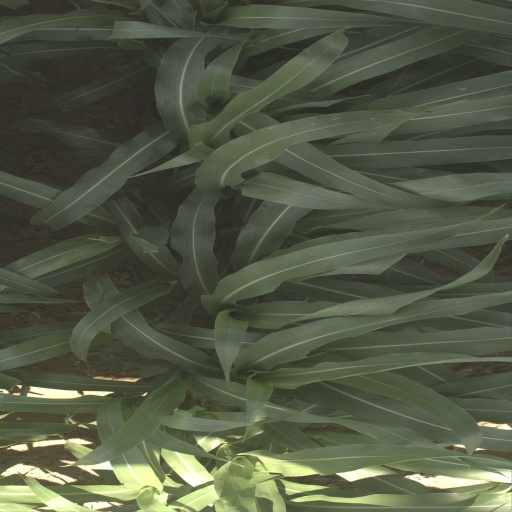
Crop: sorghum